United States presidential visits to Southern Europe

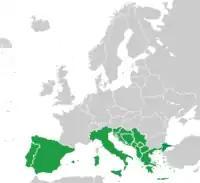
Map of Europe featuring the countries of Southern Europe (highlighted in dark green)

Thirteen United States presidents have made presidential visits to Southern Europe. Woodrow Wilson became the first incumbent president to visit a Southern European country in January 1919 in the aftermath of World War I. Visits occurring during the 1940s through 1980s were offshoots of American diplomatic interactions during World War II and then the Cold War.